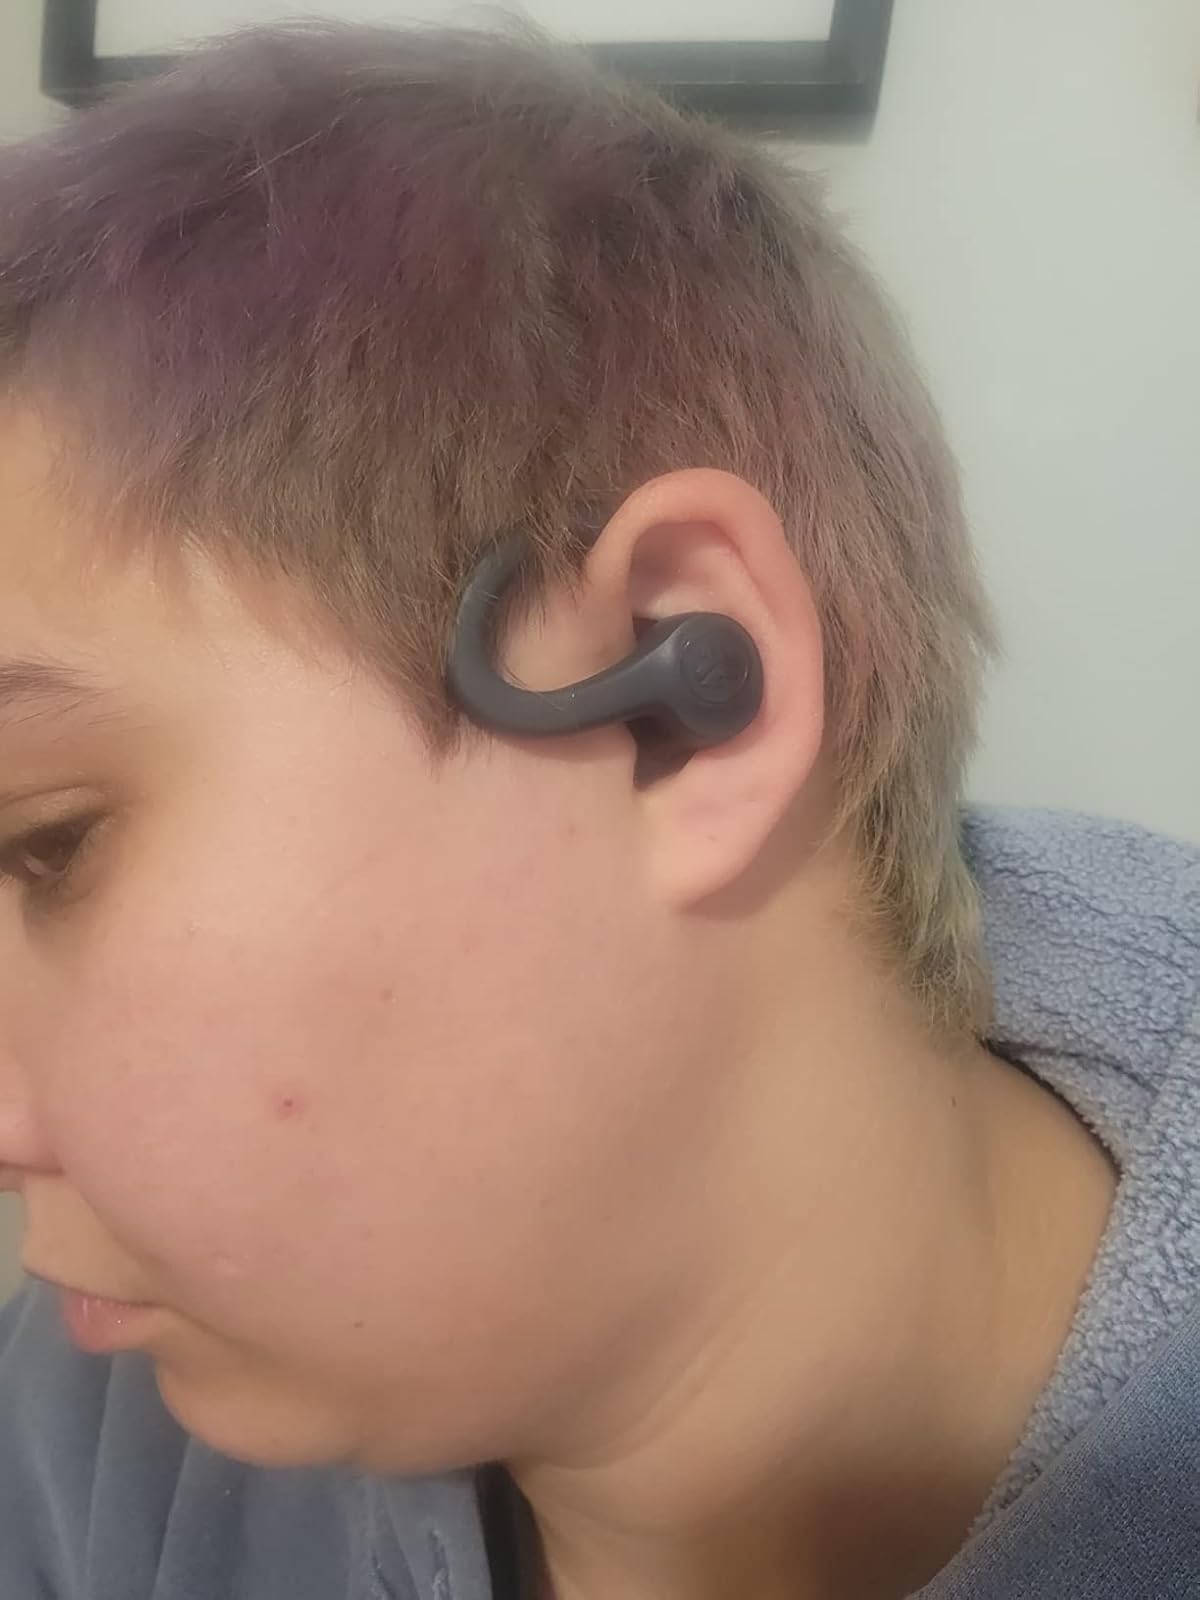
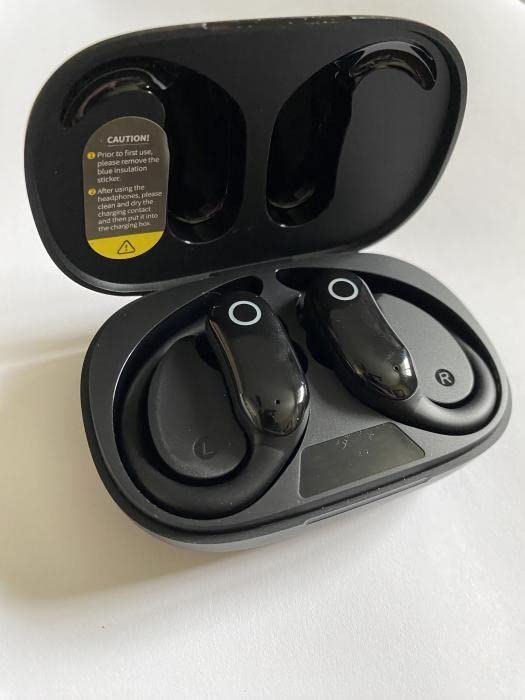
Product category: earbuds
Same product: no